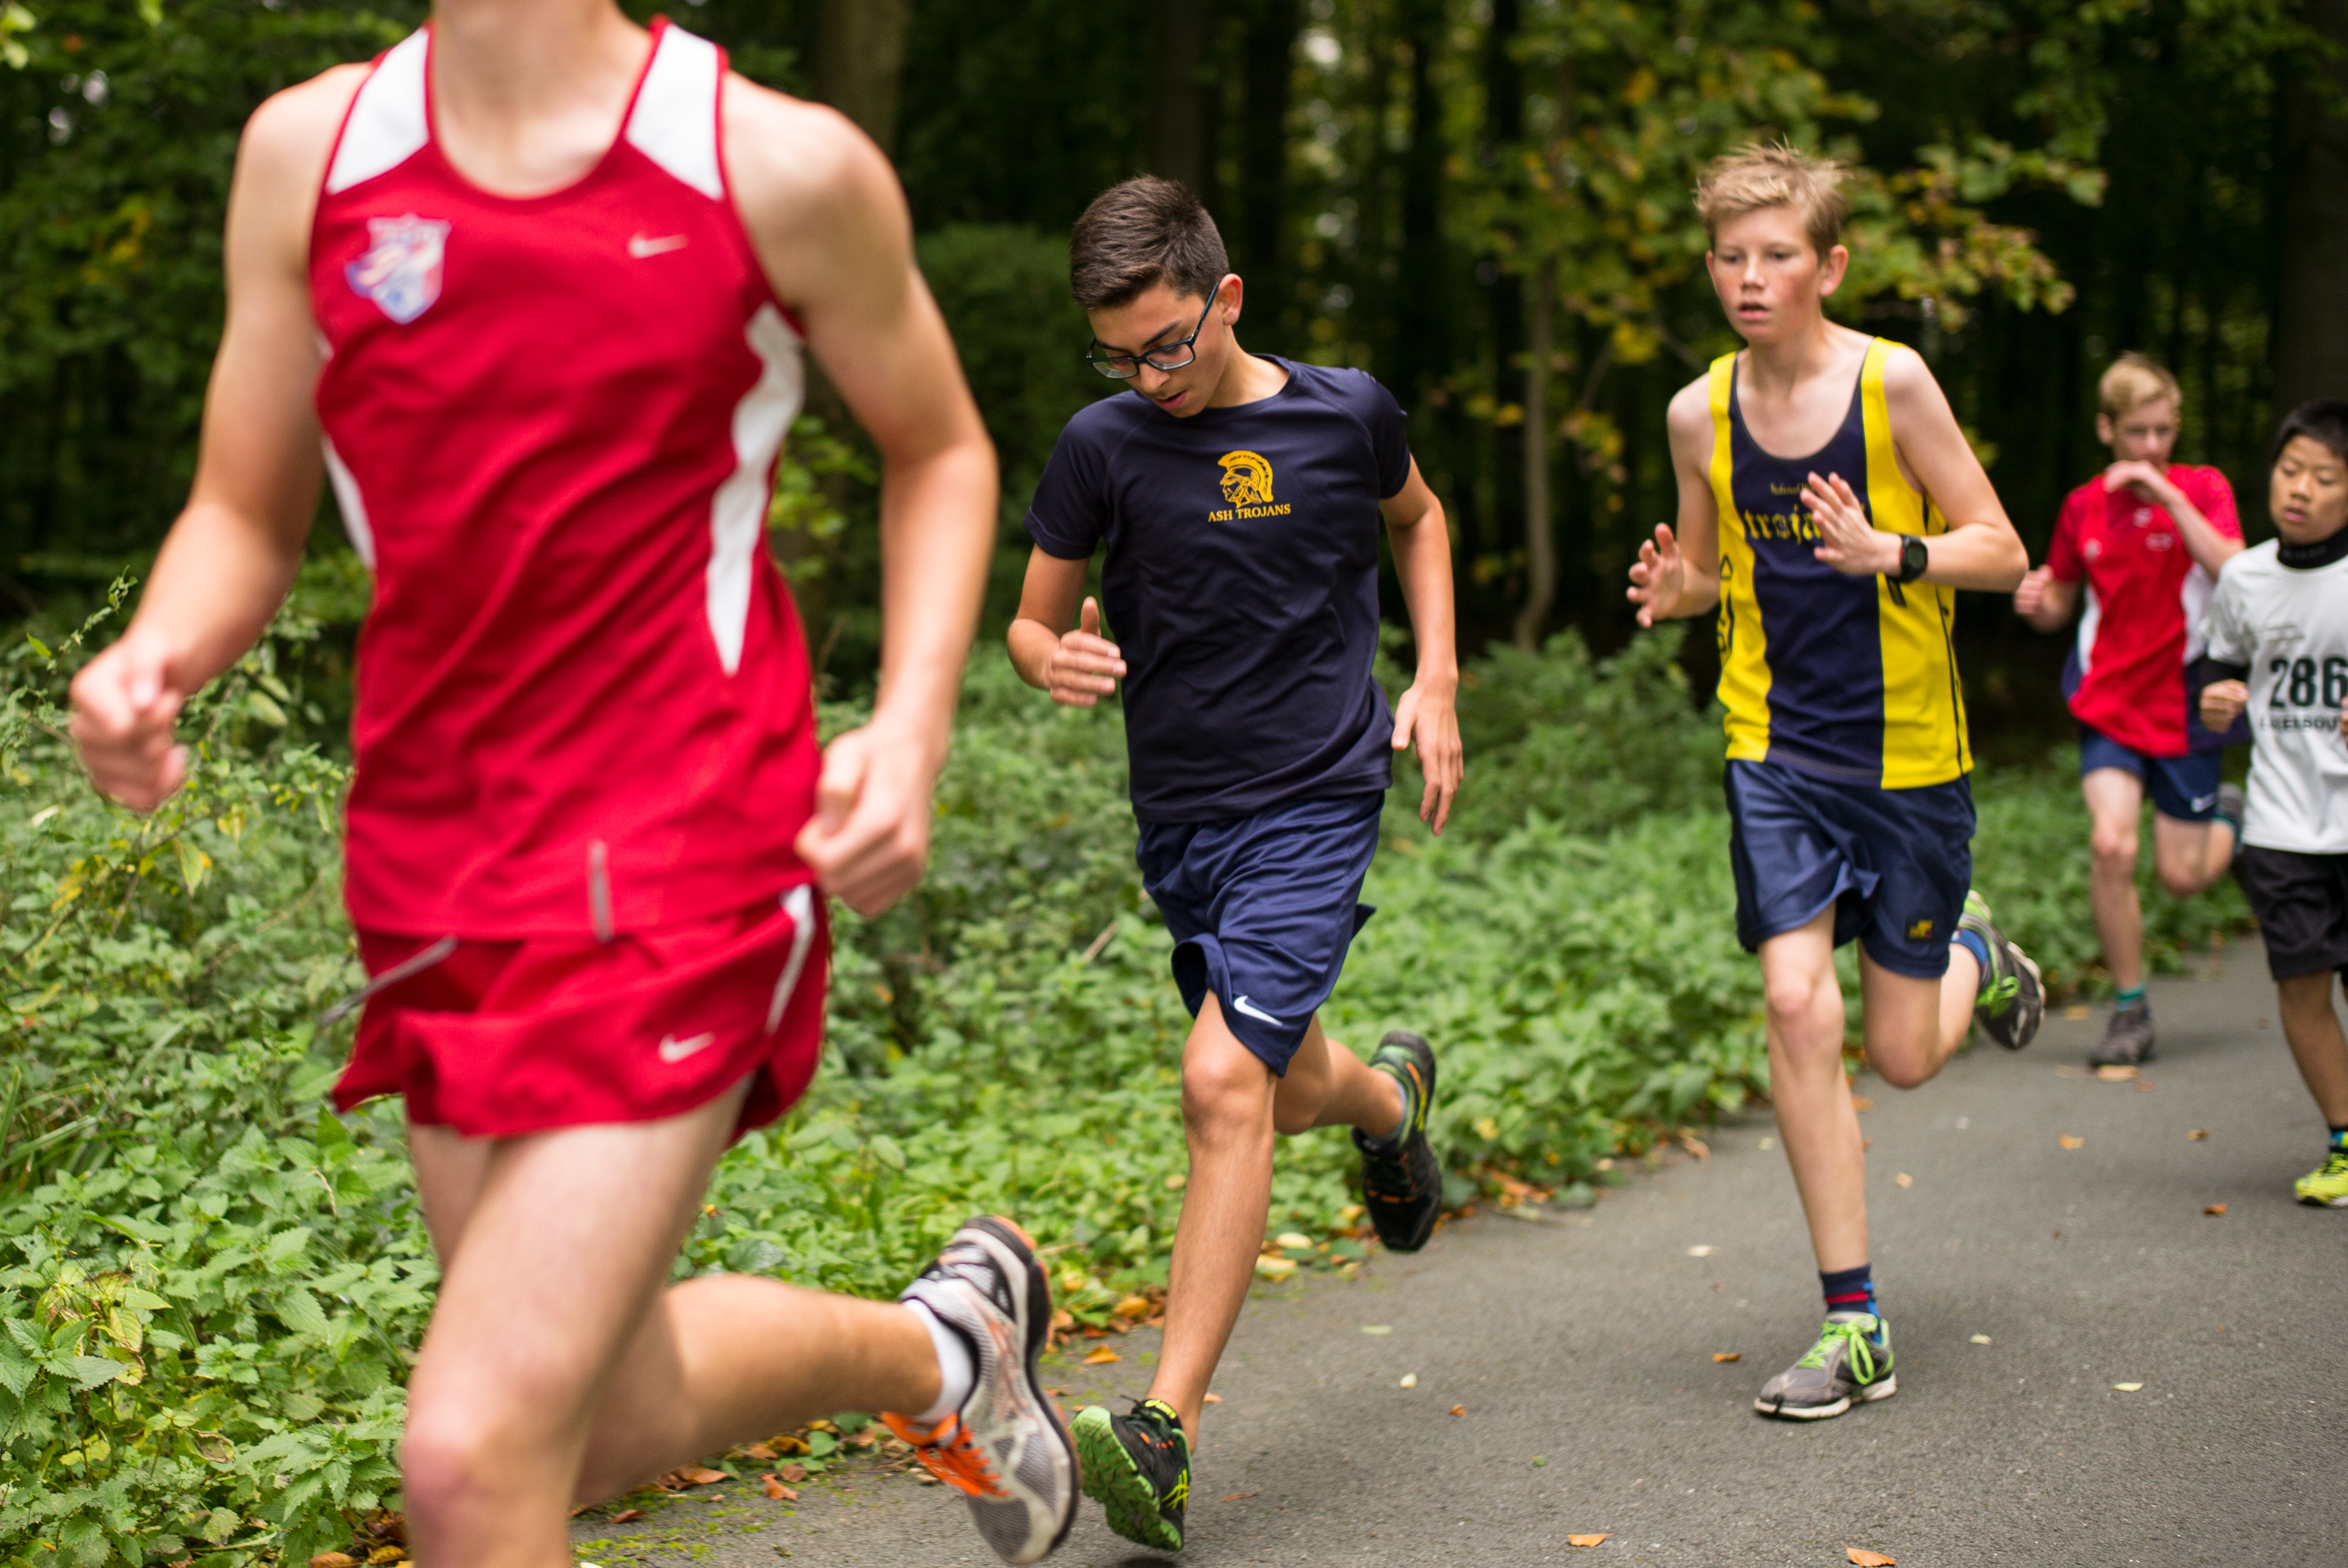
person, running, country, photo, recreation, portrait, high, jogging, cross, belgium, race, hague, netherlands, international, brussels, m, american, team, sports, boys, 50, school, runners, endurance, junior, leica, 240, summilux, varsity, athletics, athletes, meet, xc, physical exercise, outdoor recreation, human action, individual sports, endurance sports, ultramarathon, duathlon, long distance running, cross country running